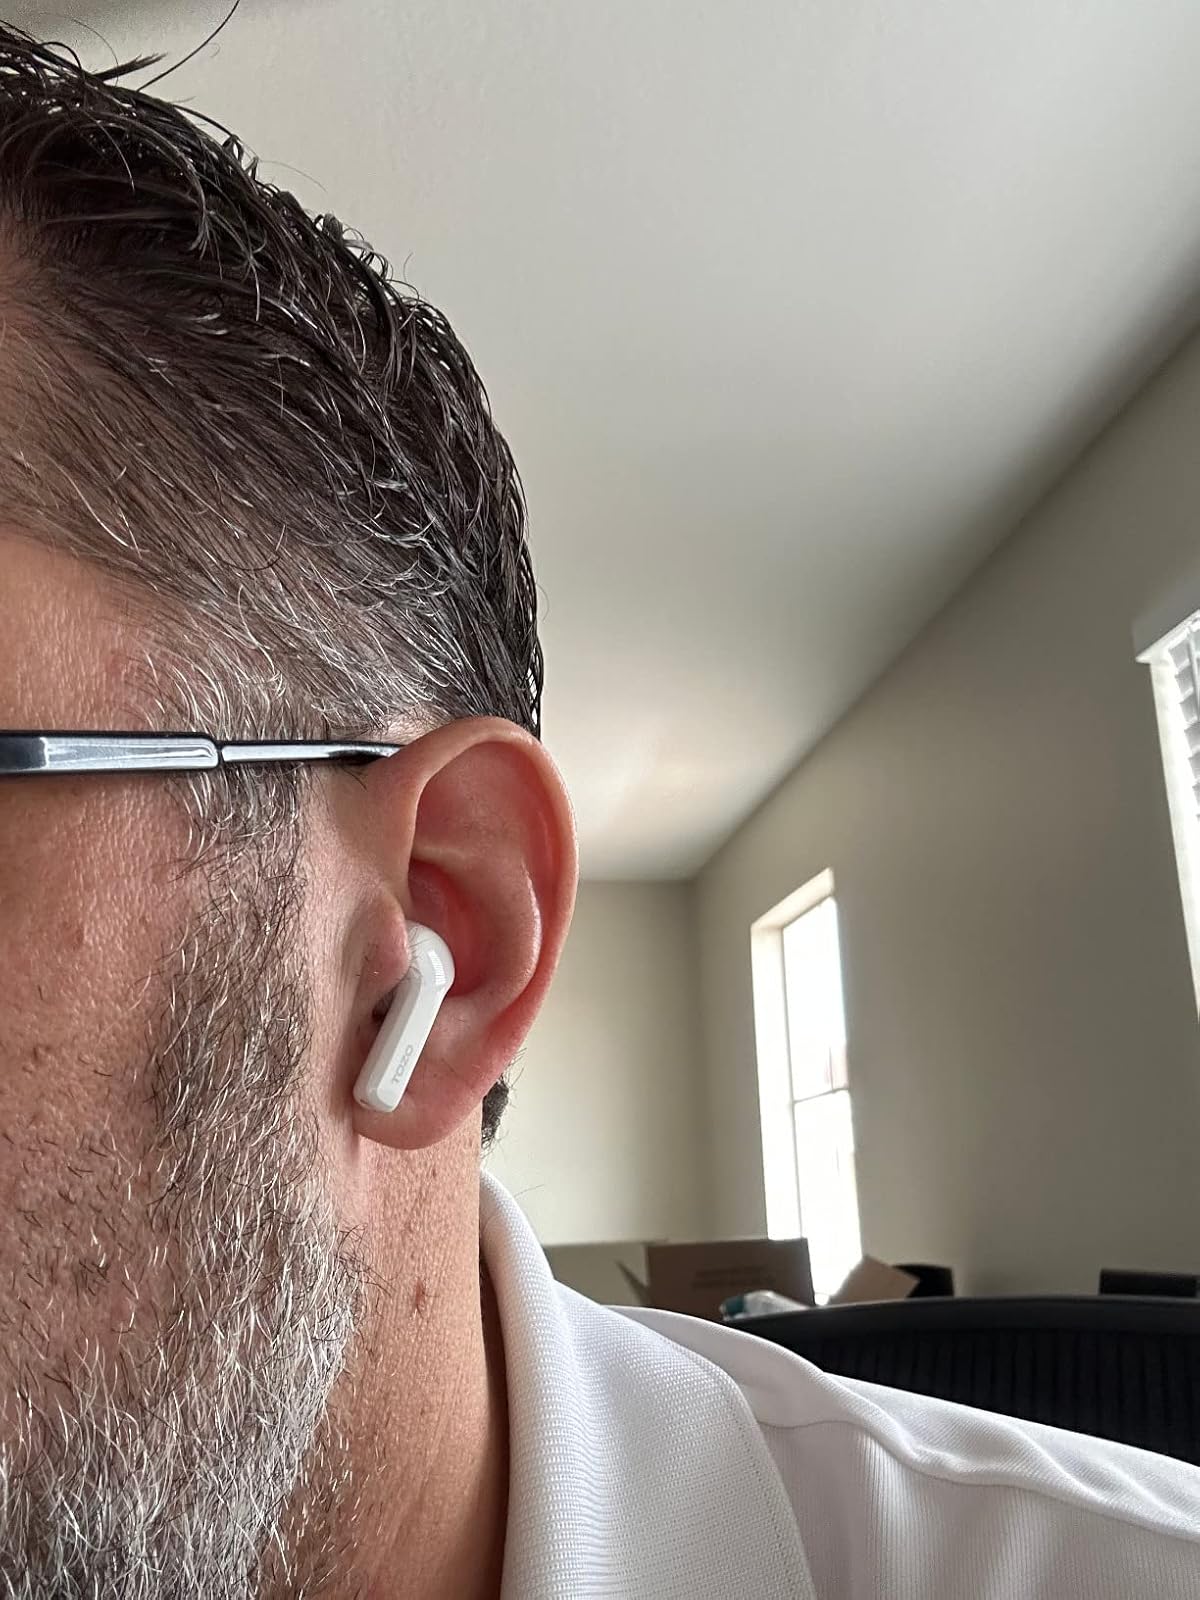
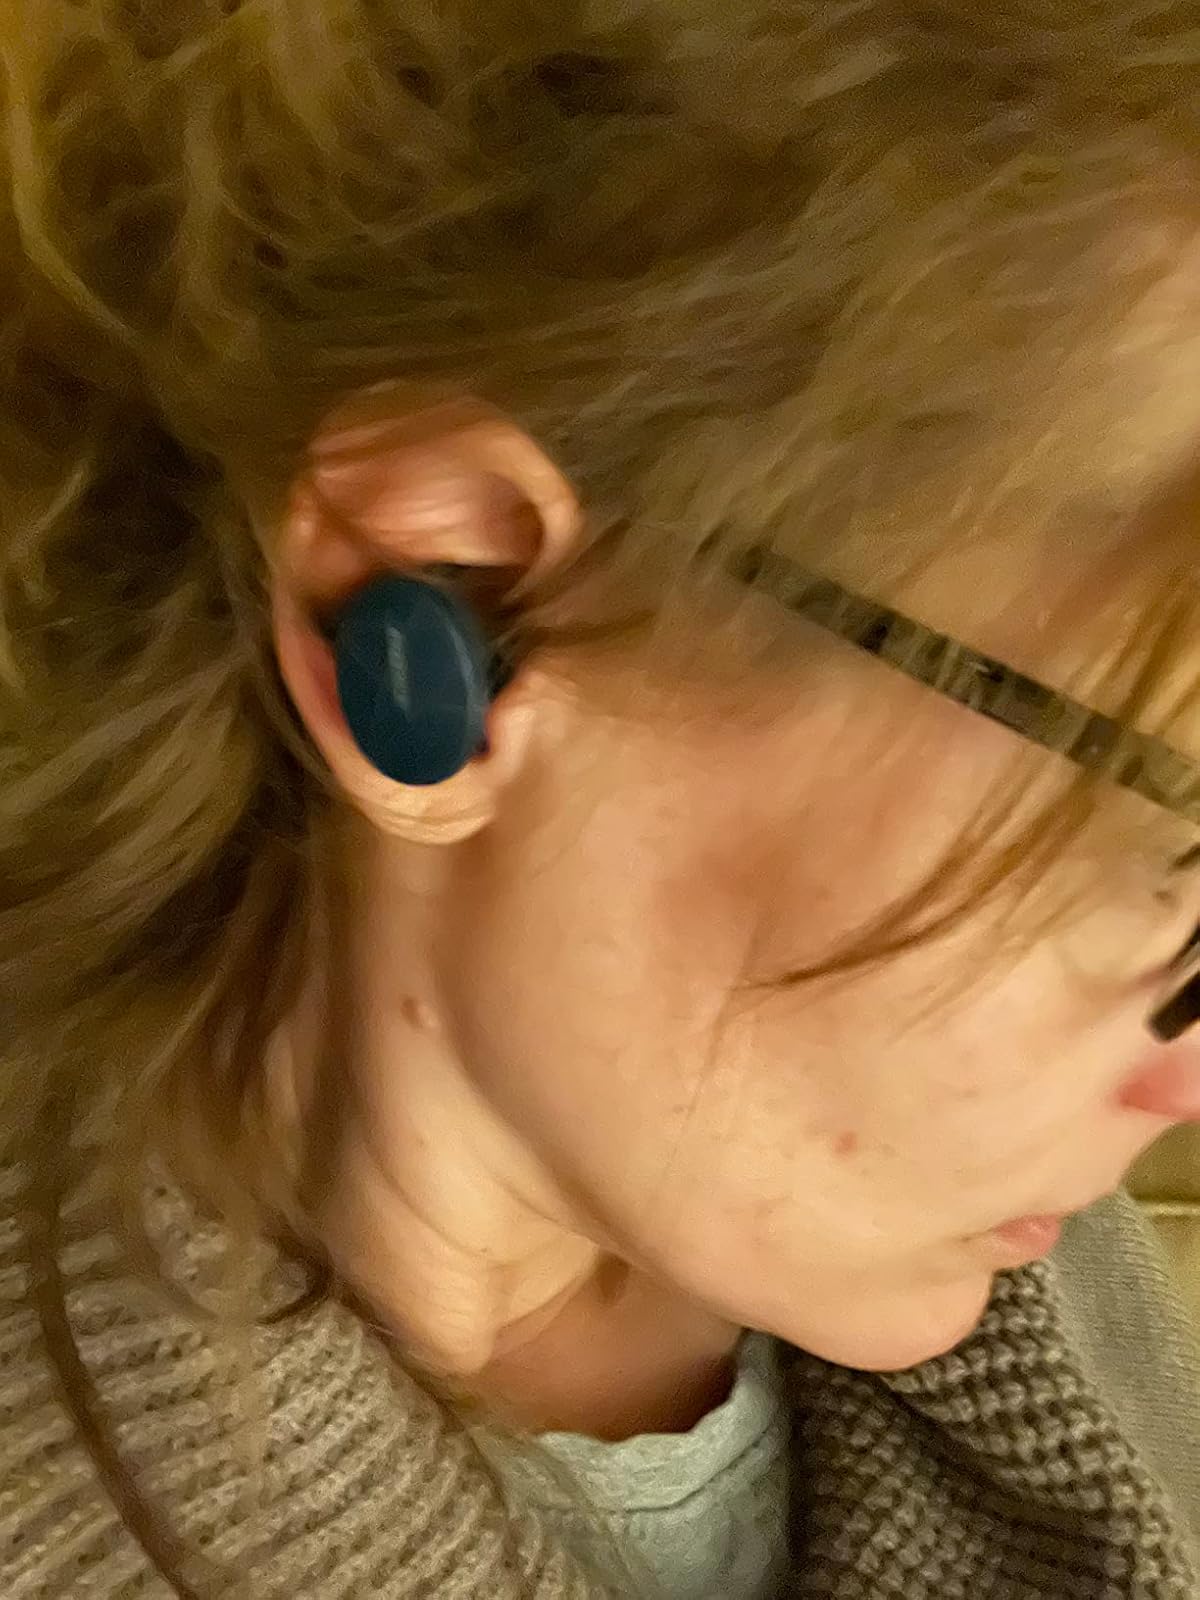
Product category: earbuds
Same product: no